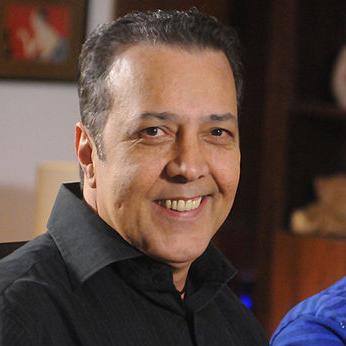
Age: 58